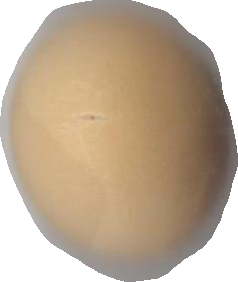
Variety: Grobogan